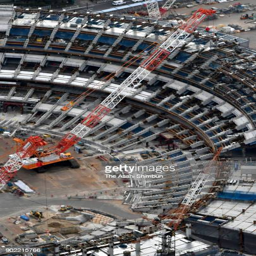
in this aerial image the new construction continues